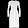
Label: Dress